Transport in Madrid

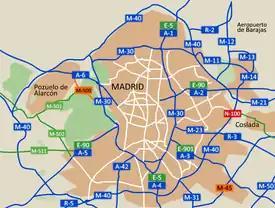
Madrid's motorway hub network

Madrid is served by highly developed transport infrastructure. Road, rail and air links are vital to maintain the economic position of Madrid as a leading centre of employment, enterprise, trade and tourism, providing effective connections with not only other parts of the region, but also the rest of Spain and Europe as a whole. Three quarters of a million people commute into the city to work, and these and other local travellers have available a high-capacity metropolitan road network and a well-used public transport system based on the Metro, the "Cercanías" local railways, and a dense network of bus routes.